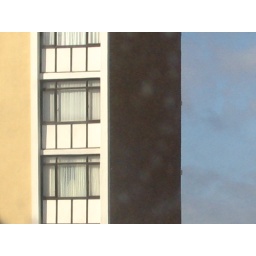
Somewhere in Bellville, Cape Town. Taken through rainy car window